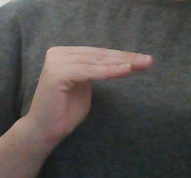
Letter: haa